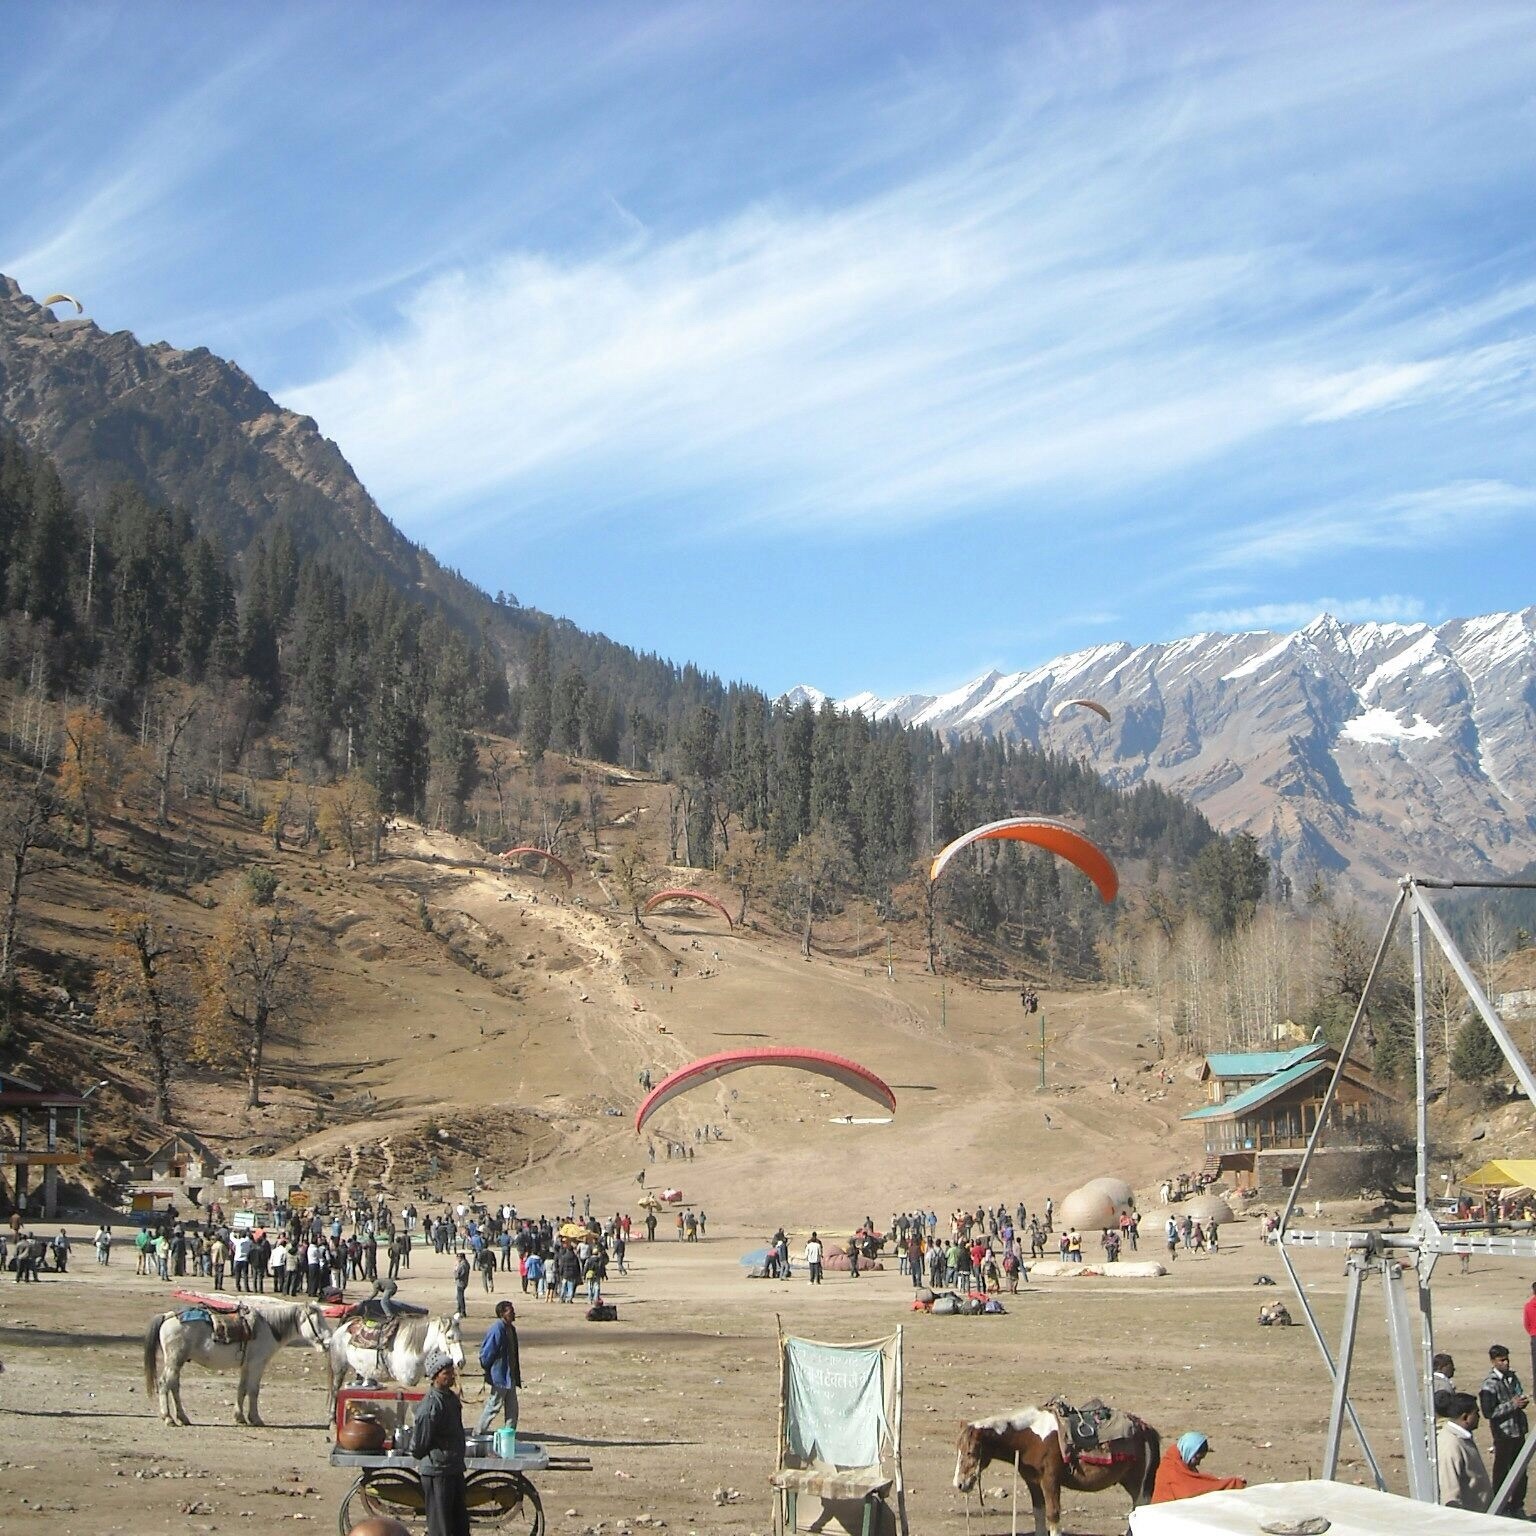
mountain, valley, mountain range, alps, plateau, mountain pass, mountainous landforms